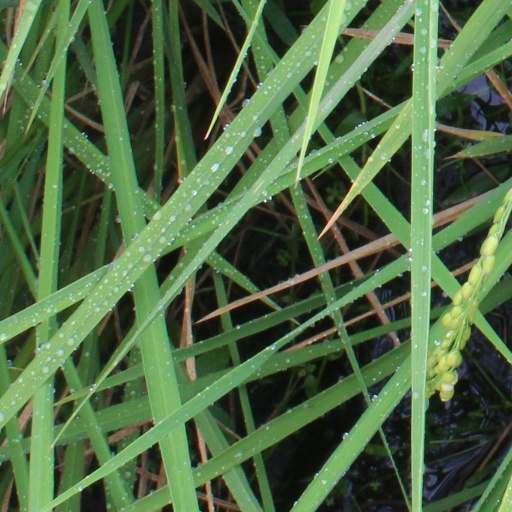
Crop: rice